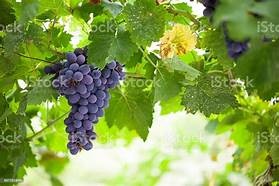
Label: grape